Joseph Wightman

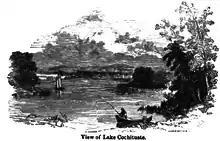
Lake Cochituate Circa 1847

From 1846 to 1855 Wightman served as a member of the Boston Primary School Committee. On September 5, 1848, he was elected Chairman of the Executive Committee of the Boston Primary School Committee, (in place of Mr. Joseph Wentworth Ingraham who had died). Wightman served as Chairman of the Executive Committee of the Boston Primary School Committee until that committee was dissolved on January 2, 1855.